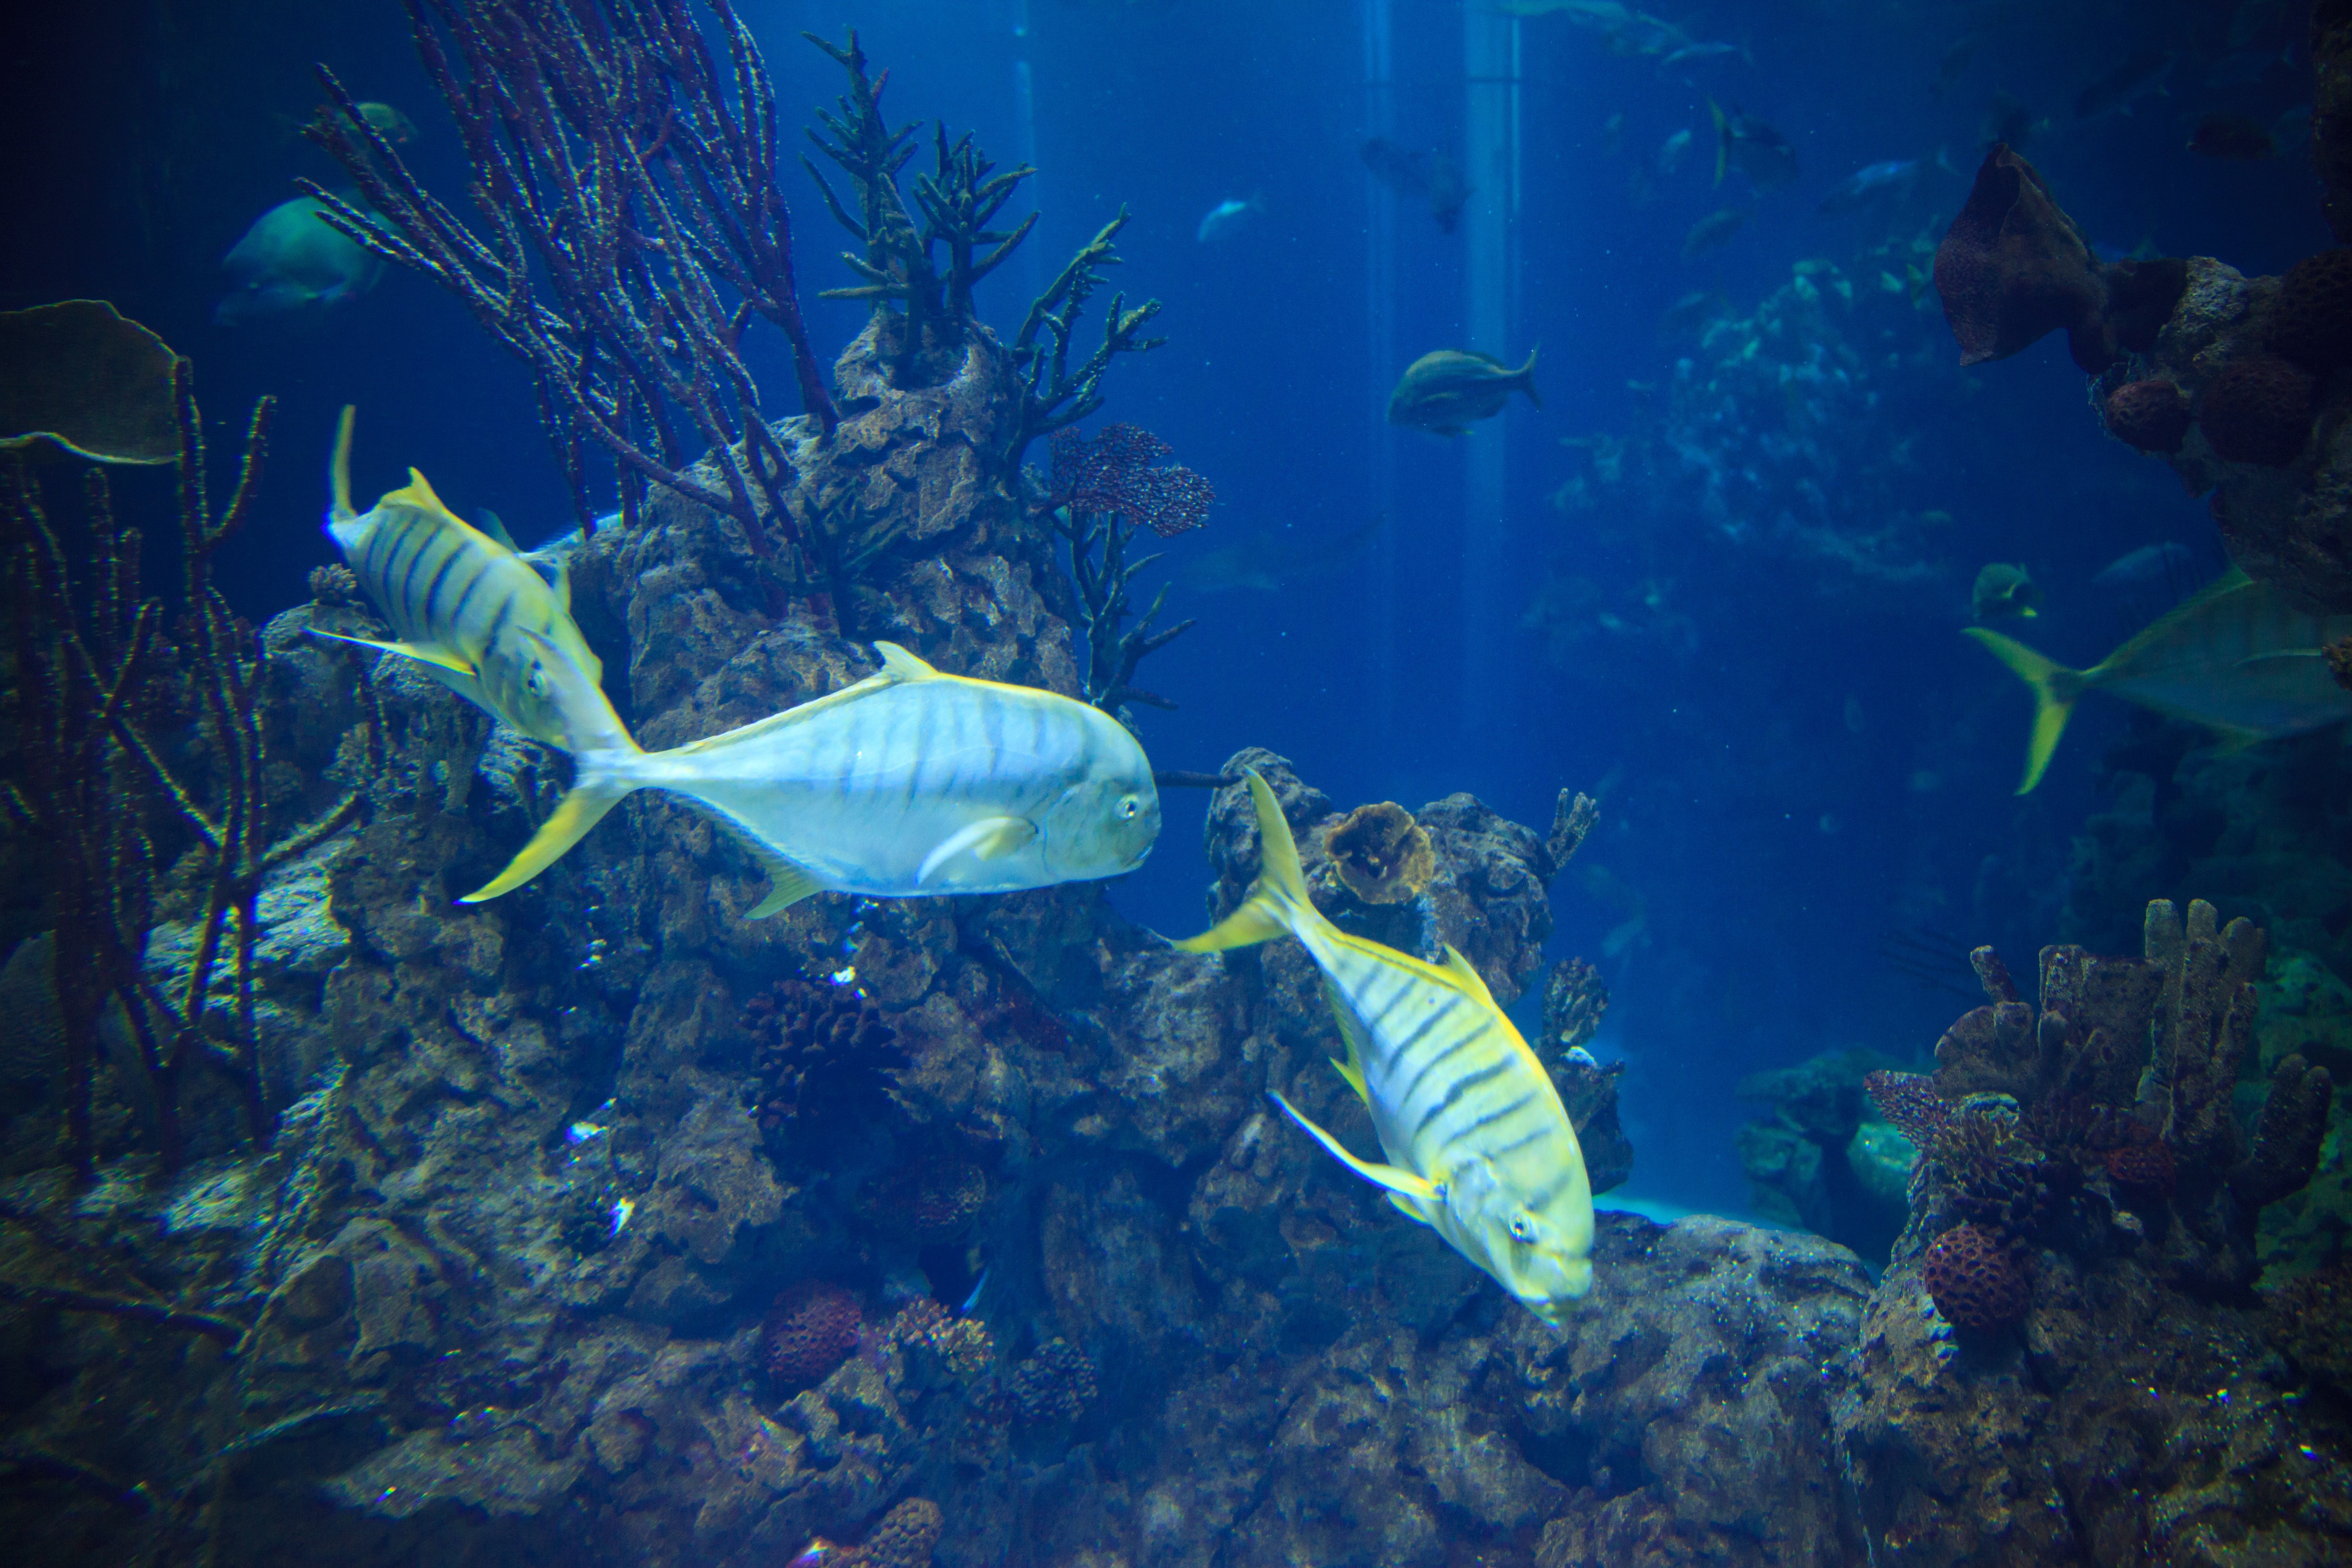
sea, water, ocean, animal, diving, underwater, tropical, biology, blue, fish, coral, coral reef, life, reef, sports, aquarium, animals, deep, marine, large, exotic, water sport, scuba diving, marine biology, underwater diving, coral reef fish, deep sea fish